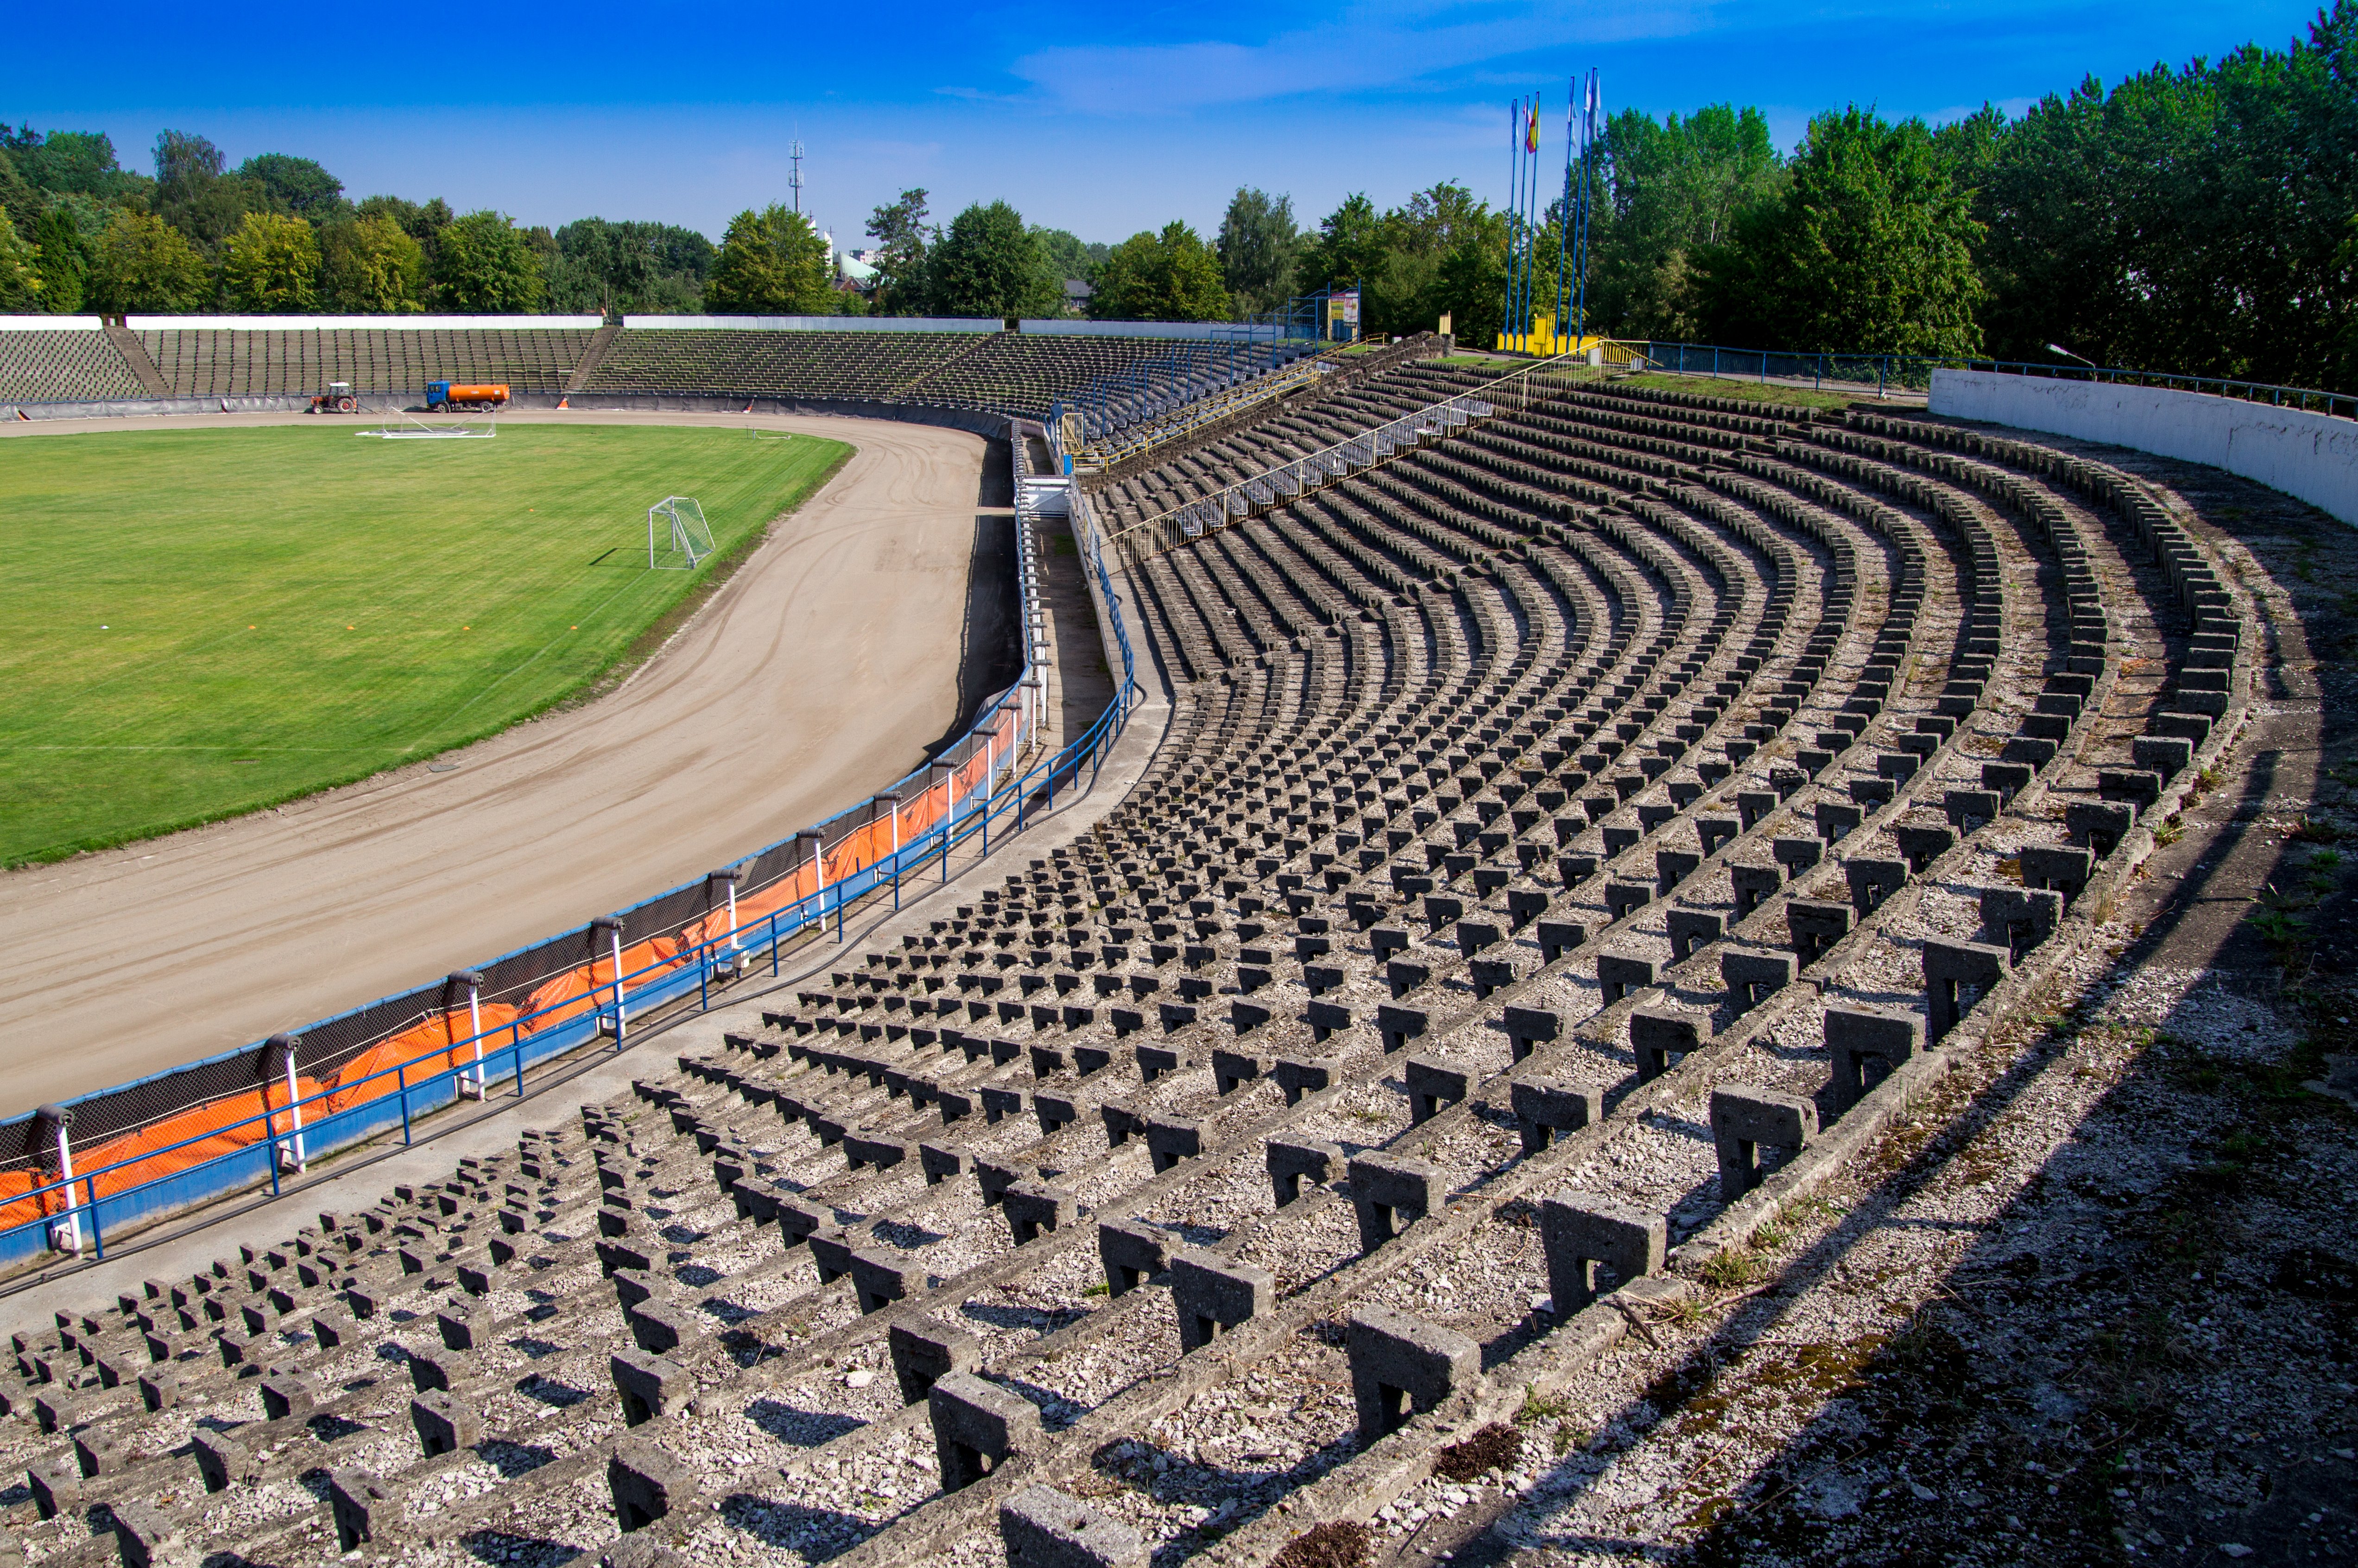
structure, field, asphalt, walkway, soil, soccer, football, stadium, baseball field, arena, amphitheatre, sports, poland, race track, polska, stadiums, stadion, venues, skalka, osir, swietochlowice, slaskie, flooring, aerial photography, road surface, residential area, sport venue